Question: What color is the sign?
Tambaya: Menene launin alamar?
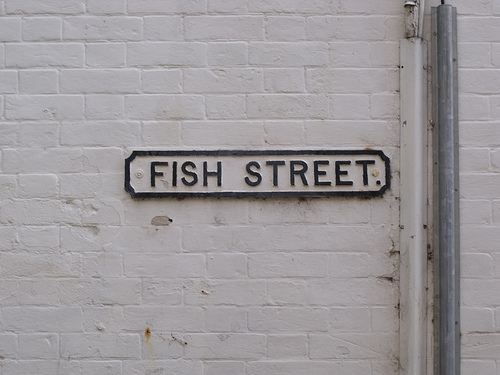
Answer: White and black.
Amsa: Fari da baƙi.